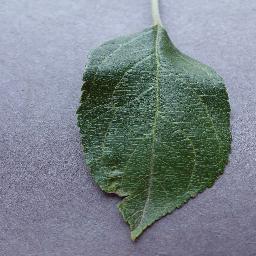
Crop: apple
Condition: healthy